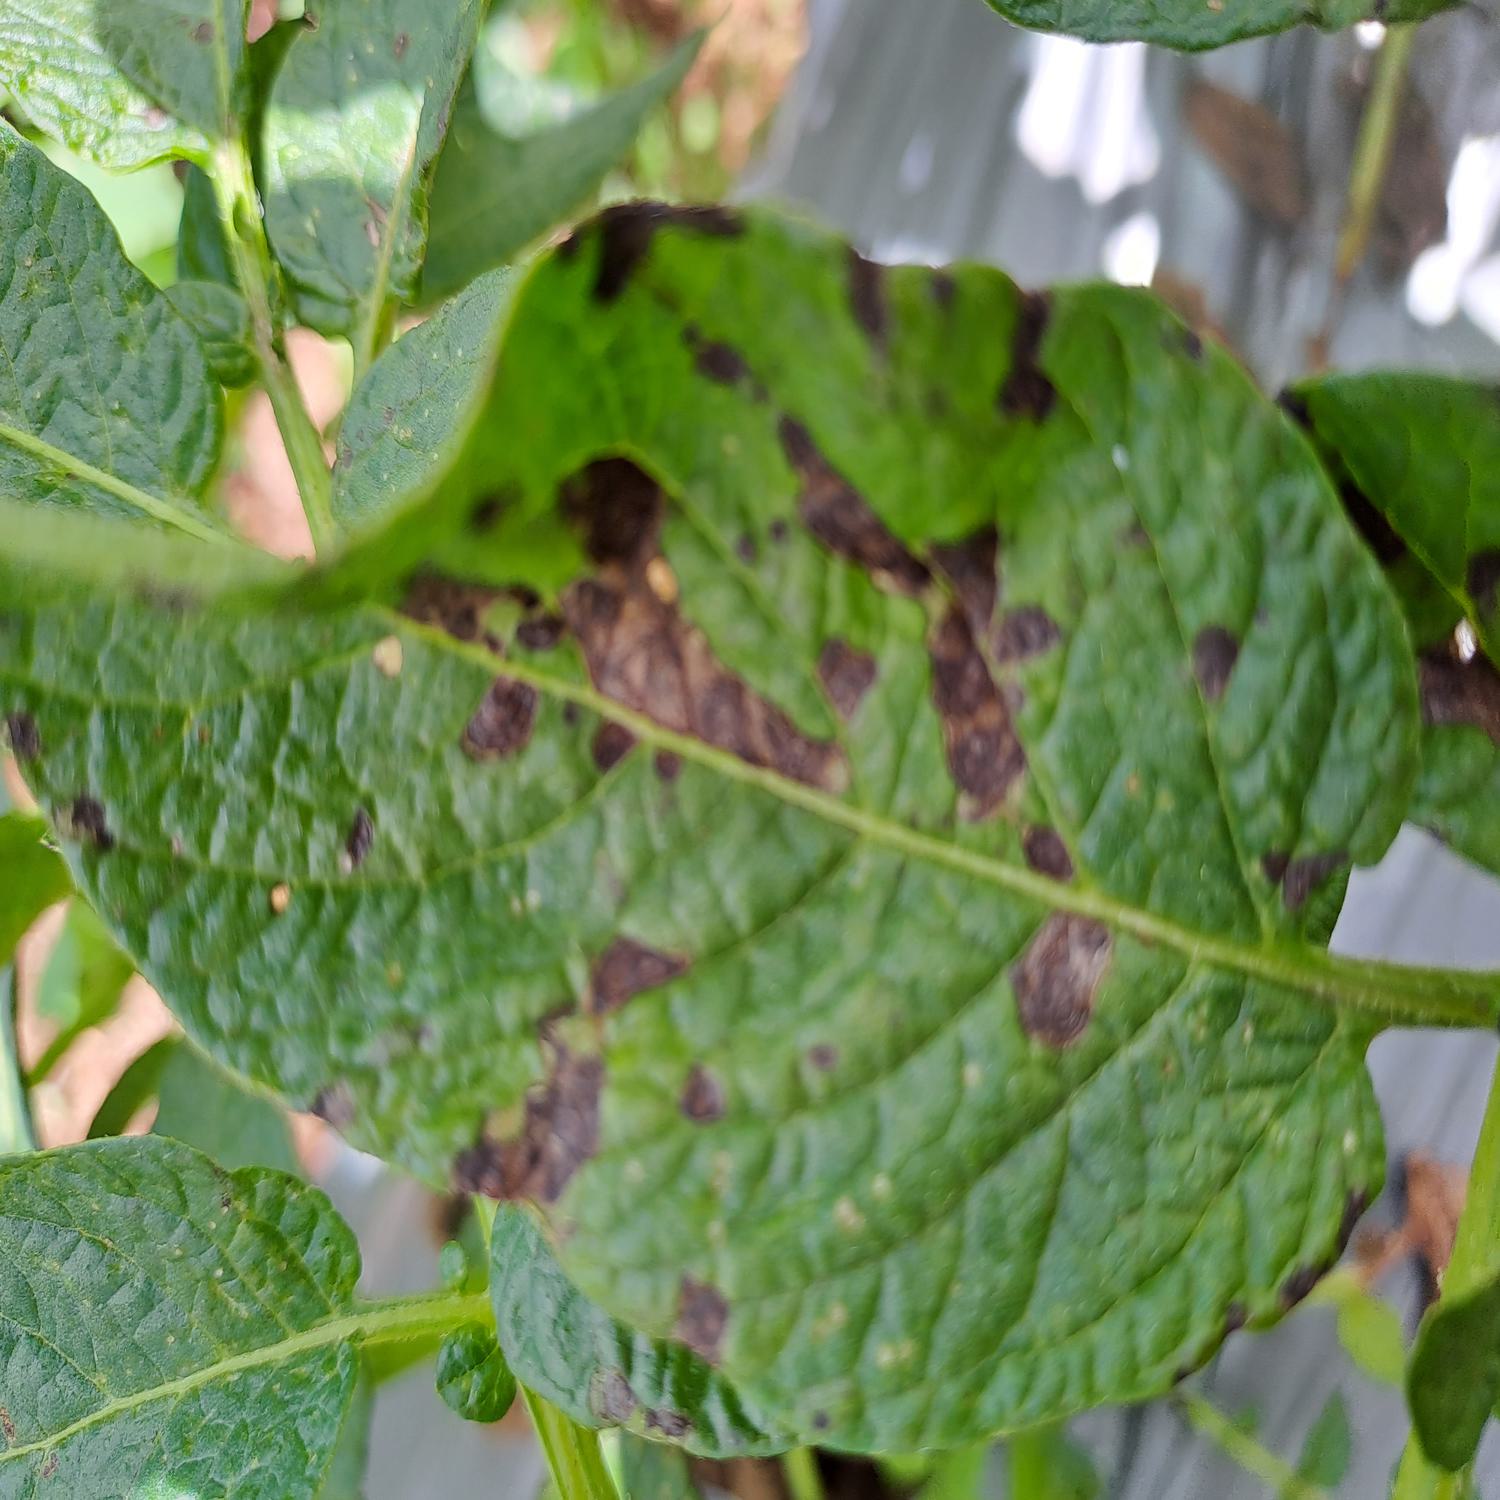
Label: Fungi